Philanthropy and activism of Madonna

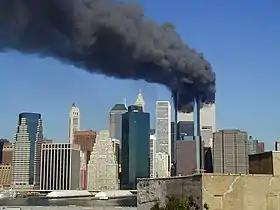
Madonna, one of the first artists to make a donation to help victims of the September attacks in U.S.

Biographer Carol Gnojewski said she has "donated millions" to AIDS organizations. Writing for "Billboard" in 2001, Wayne Hoffman commented that her AIDS charity involves "money and time". She is considered to be one of the first musicians to advocate in response to the AIDS crisis, or one of the first "notable names" from the entertainment industry in the cause.